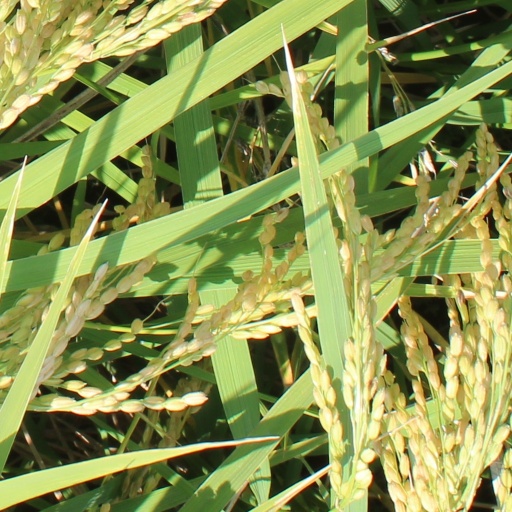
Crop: rice